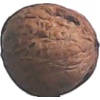
Label: walnut